Yidam

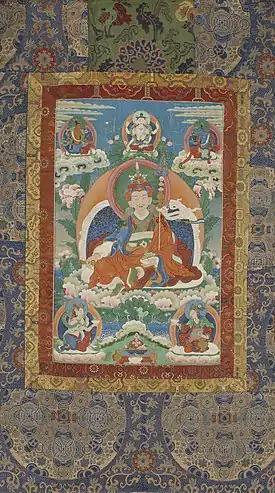
Thangka of Padmasambhava, 19th century, Lhasa, Central Tibet

The yidam's role extends into the framework of the Three Roots within Tibetan Buddhism, a concept that holds deep significance in Vajrayana practice. This concept places the yidam as one of the Three Roots in the 'Inner' refuge formulation, underscoring its essential place in the spiritual journey of practitioners. The Three Roots consist of the guru, yidam, and dakini or dharma protector, each representing a pivotal source of guidance and inspiration for those treading the Vajrayana path. This formulation is traced back to the time of Padmasambhava, as evidenced by scholarly work conducted by Judith Simmer-Brown.